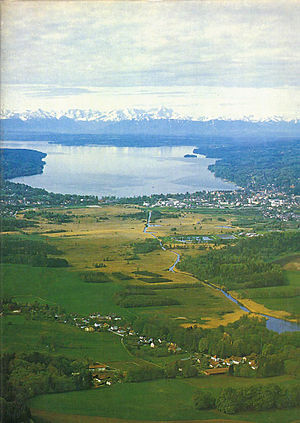
Würm
Starnberger See og floden Würm ved Starnberg
Würm er en flod i Bayern i Tyskland, og en biflod til Amper fra højre. Den har sit udspring i Starnberger See og løber gennem flere landsbyer og dele af München før den munder ud i Amper nær Dachau, kort før denne munder ud i Isar.